Gruppen

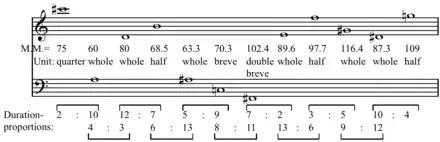
Example 12 from Stockhausen's article "... wie die Zeit vergeht ...", illustrating with a version of the series from "Gruppen für drei Orchester" that, "if you start from the intervals of a "proportion series", then with every step forward the register of each duration is also already chosen". There are "a number of basic durations, indicated in metronome marks and corresponding with the pitch proportions within the series, reaching far as the octave positions (basic duration units)", or "a duration scale which changes its ' "time register" ' ... corresponds to a twelve-tone scale that extends over more than one octave".File:Stockhausen Gruppen für drei Orchester series.mid

Gruppen (German for "Groups") for three orchestras (1955–57) is amongst the best-known compositions of German composer Karlheinz Stockhausen, and is Work Number 6 in the composer's catalog of works. "Gruppen" is "a landmark in 20th-century music ... probably the first work of the post-war generation of composers in which technique and imagination combine on the highest level to produce an undisputable masterpiece".